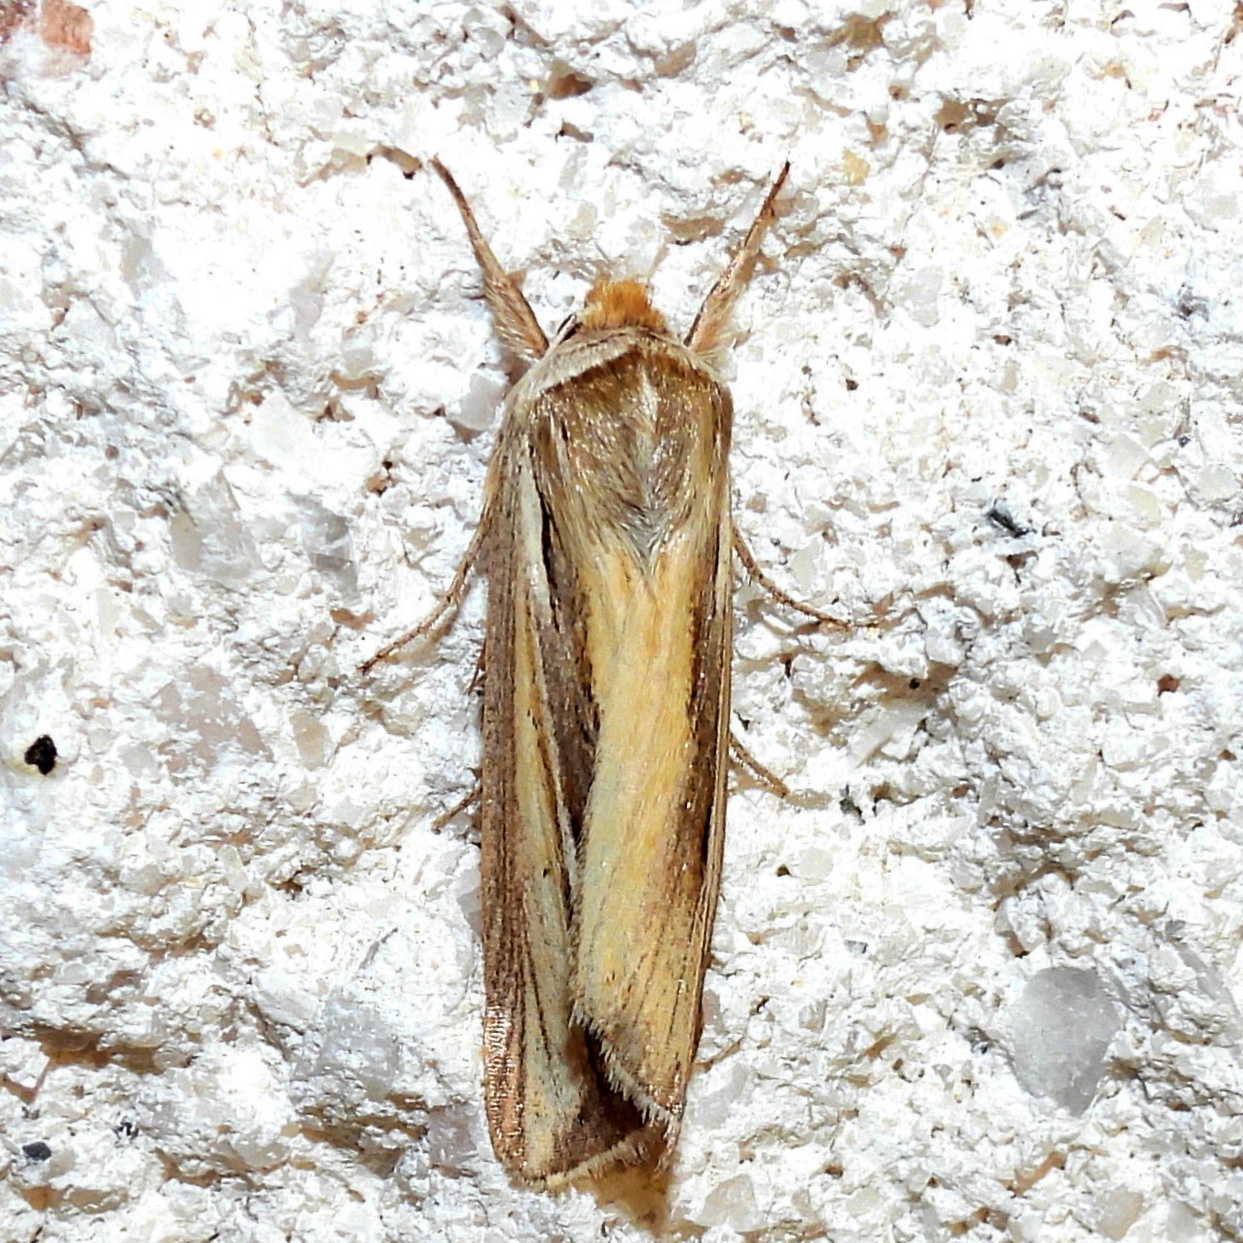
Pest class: wheathead_armyworm_Dargida_diffusa